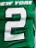
Number: 2